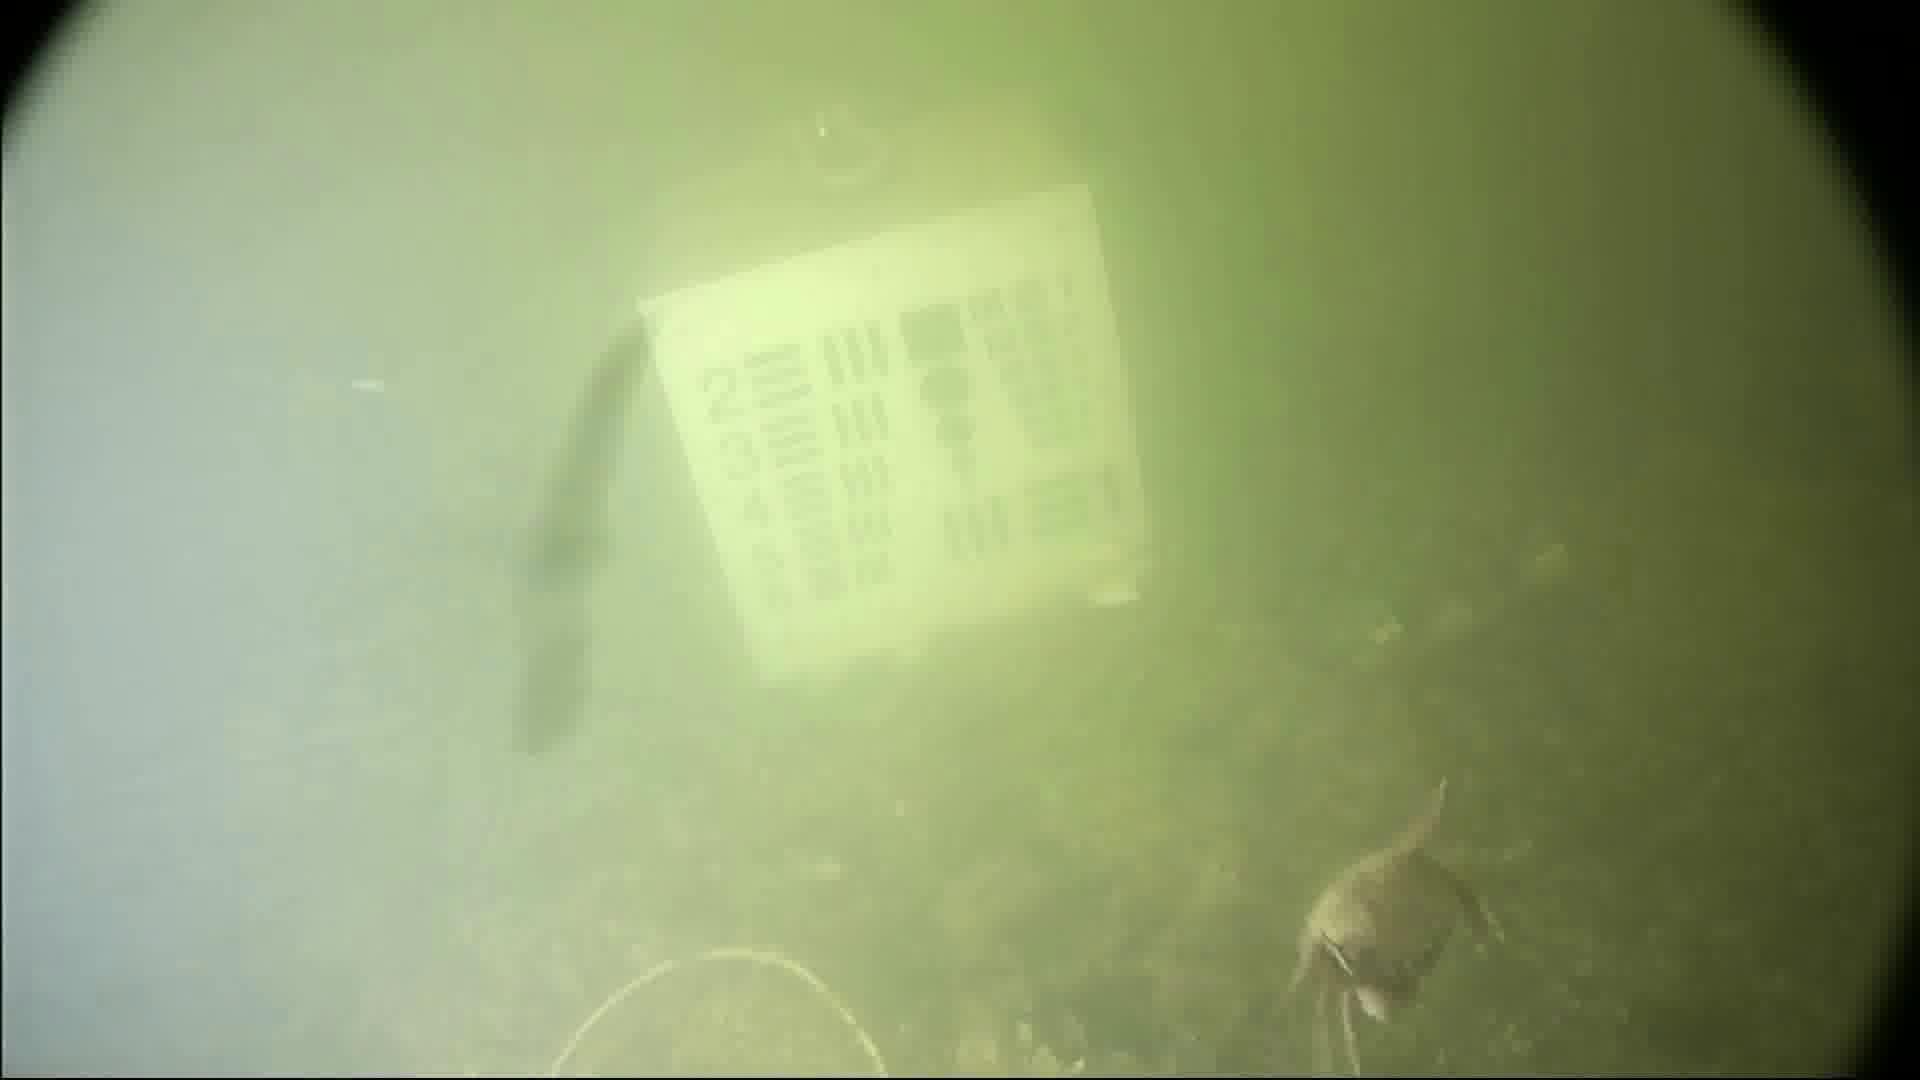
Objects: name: crab